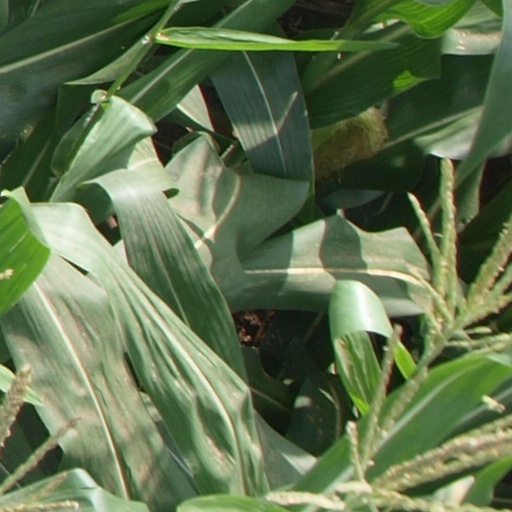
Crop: maize; corn